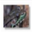
Label: frog